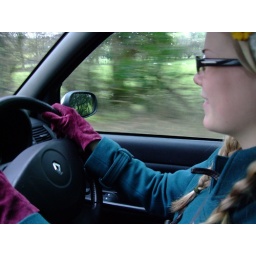
walking up the hill near my parents' house